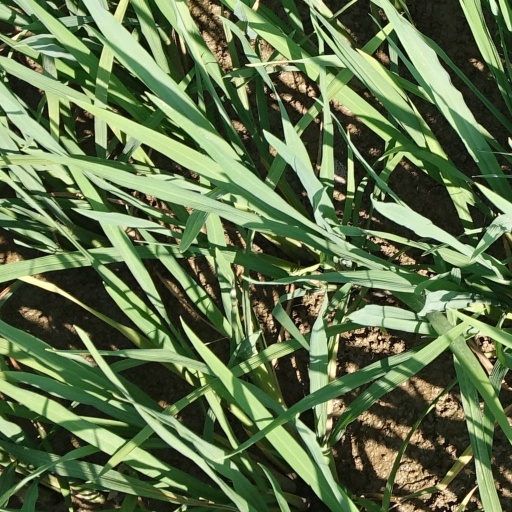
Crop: rice